Metrology

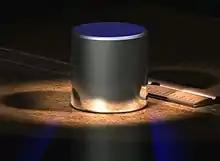
Computer-generated image realising the international prototype of the kilogram (IPK), made from an alloy of 90-per cent platinum and 10-per cent iridium by weight

The realisation of a unit of measure is its conversion into reality. Three possible methods of realisation are defined by the (VIM): a physical realisation of the unit from its definition, a highly-reproducible measurement as a reproduction of the definition (such as the quantum Hall effect for the ohm), and the use of a material object as the measurement standard.